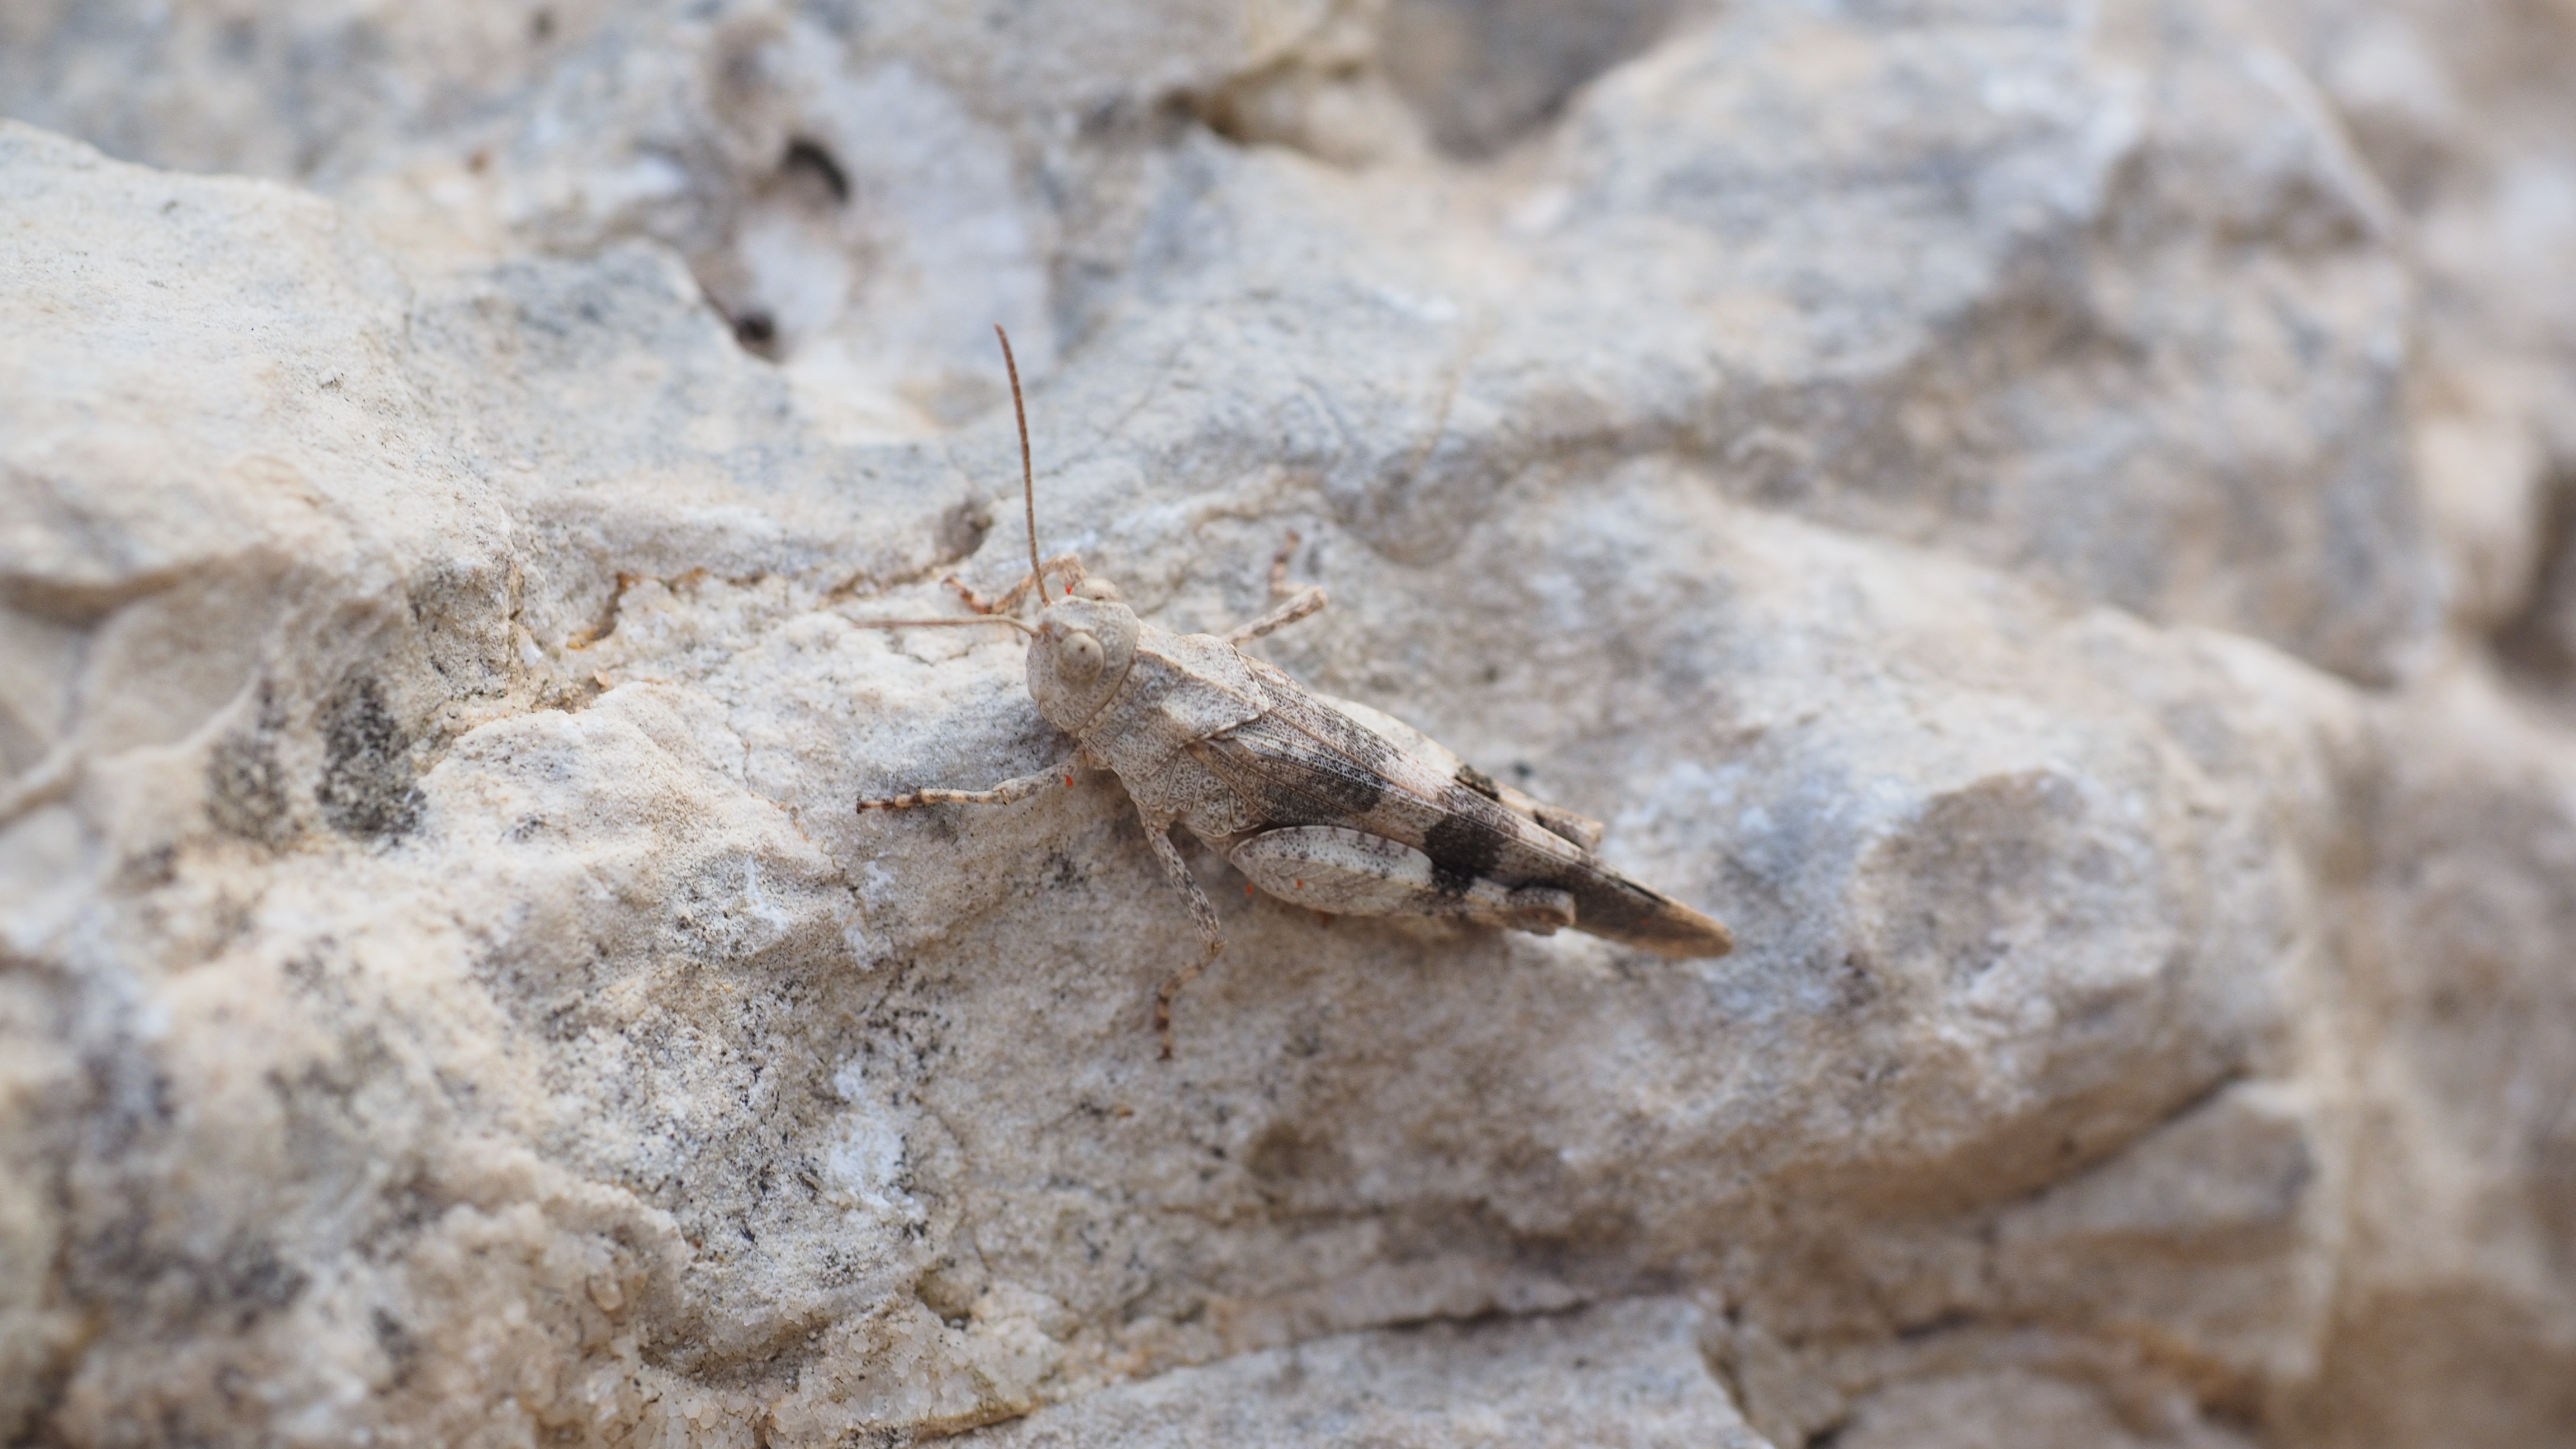
nature, rock, wing, leaf, animal, wildlife, antenna, insect, macro, brown, moth, close, fauna, invertebrate, striped, close up, grey, plage, head, grasshopper, caelifera, cicadidae, macro photography, marbled, grey brown, chitin shell, cicada, oedipoda caerulescens, wasteland shrink, oedipodinae, pair of eyes, carulescens, cicadoidea, oedipoda